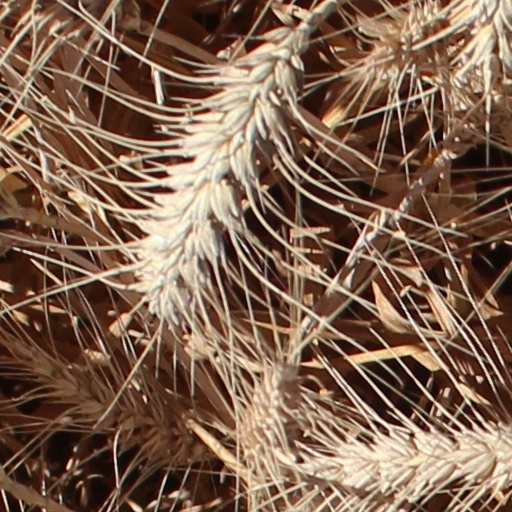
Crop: wheat